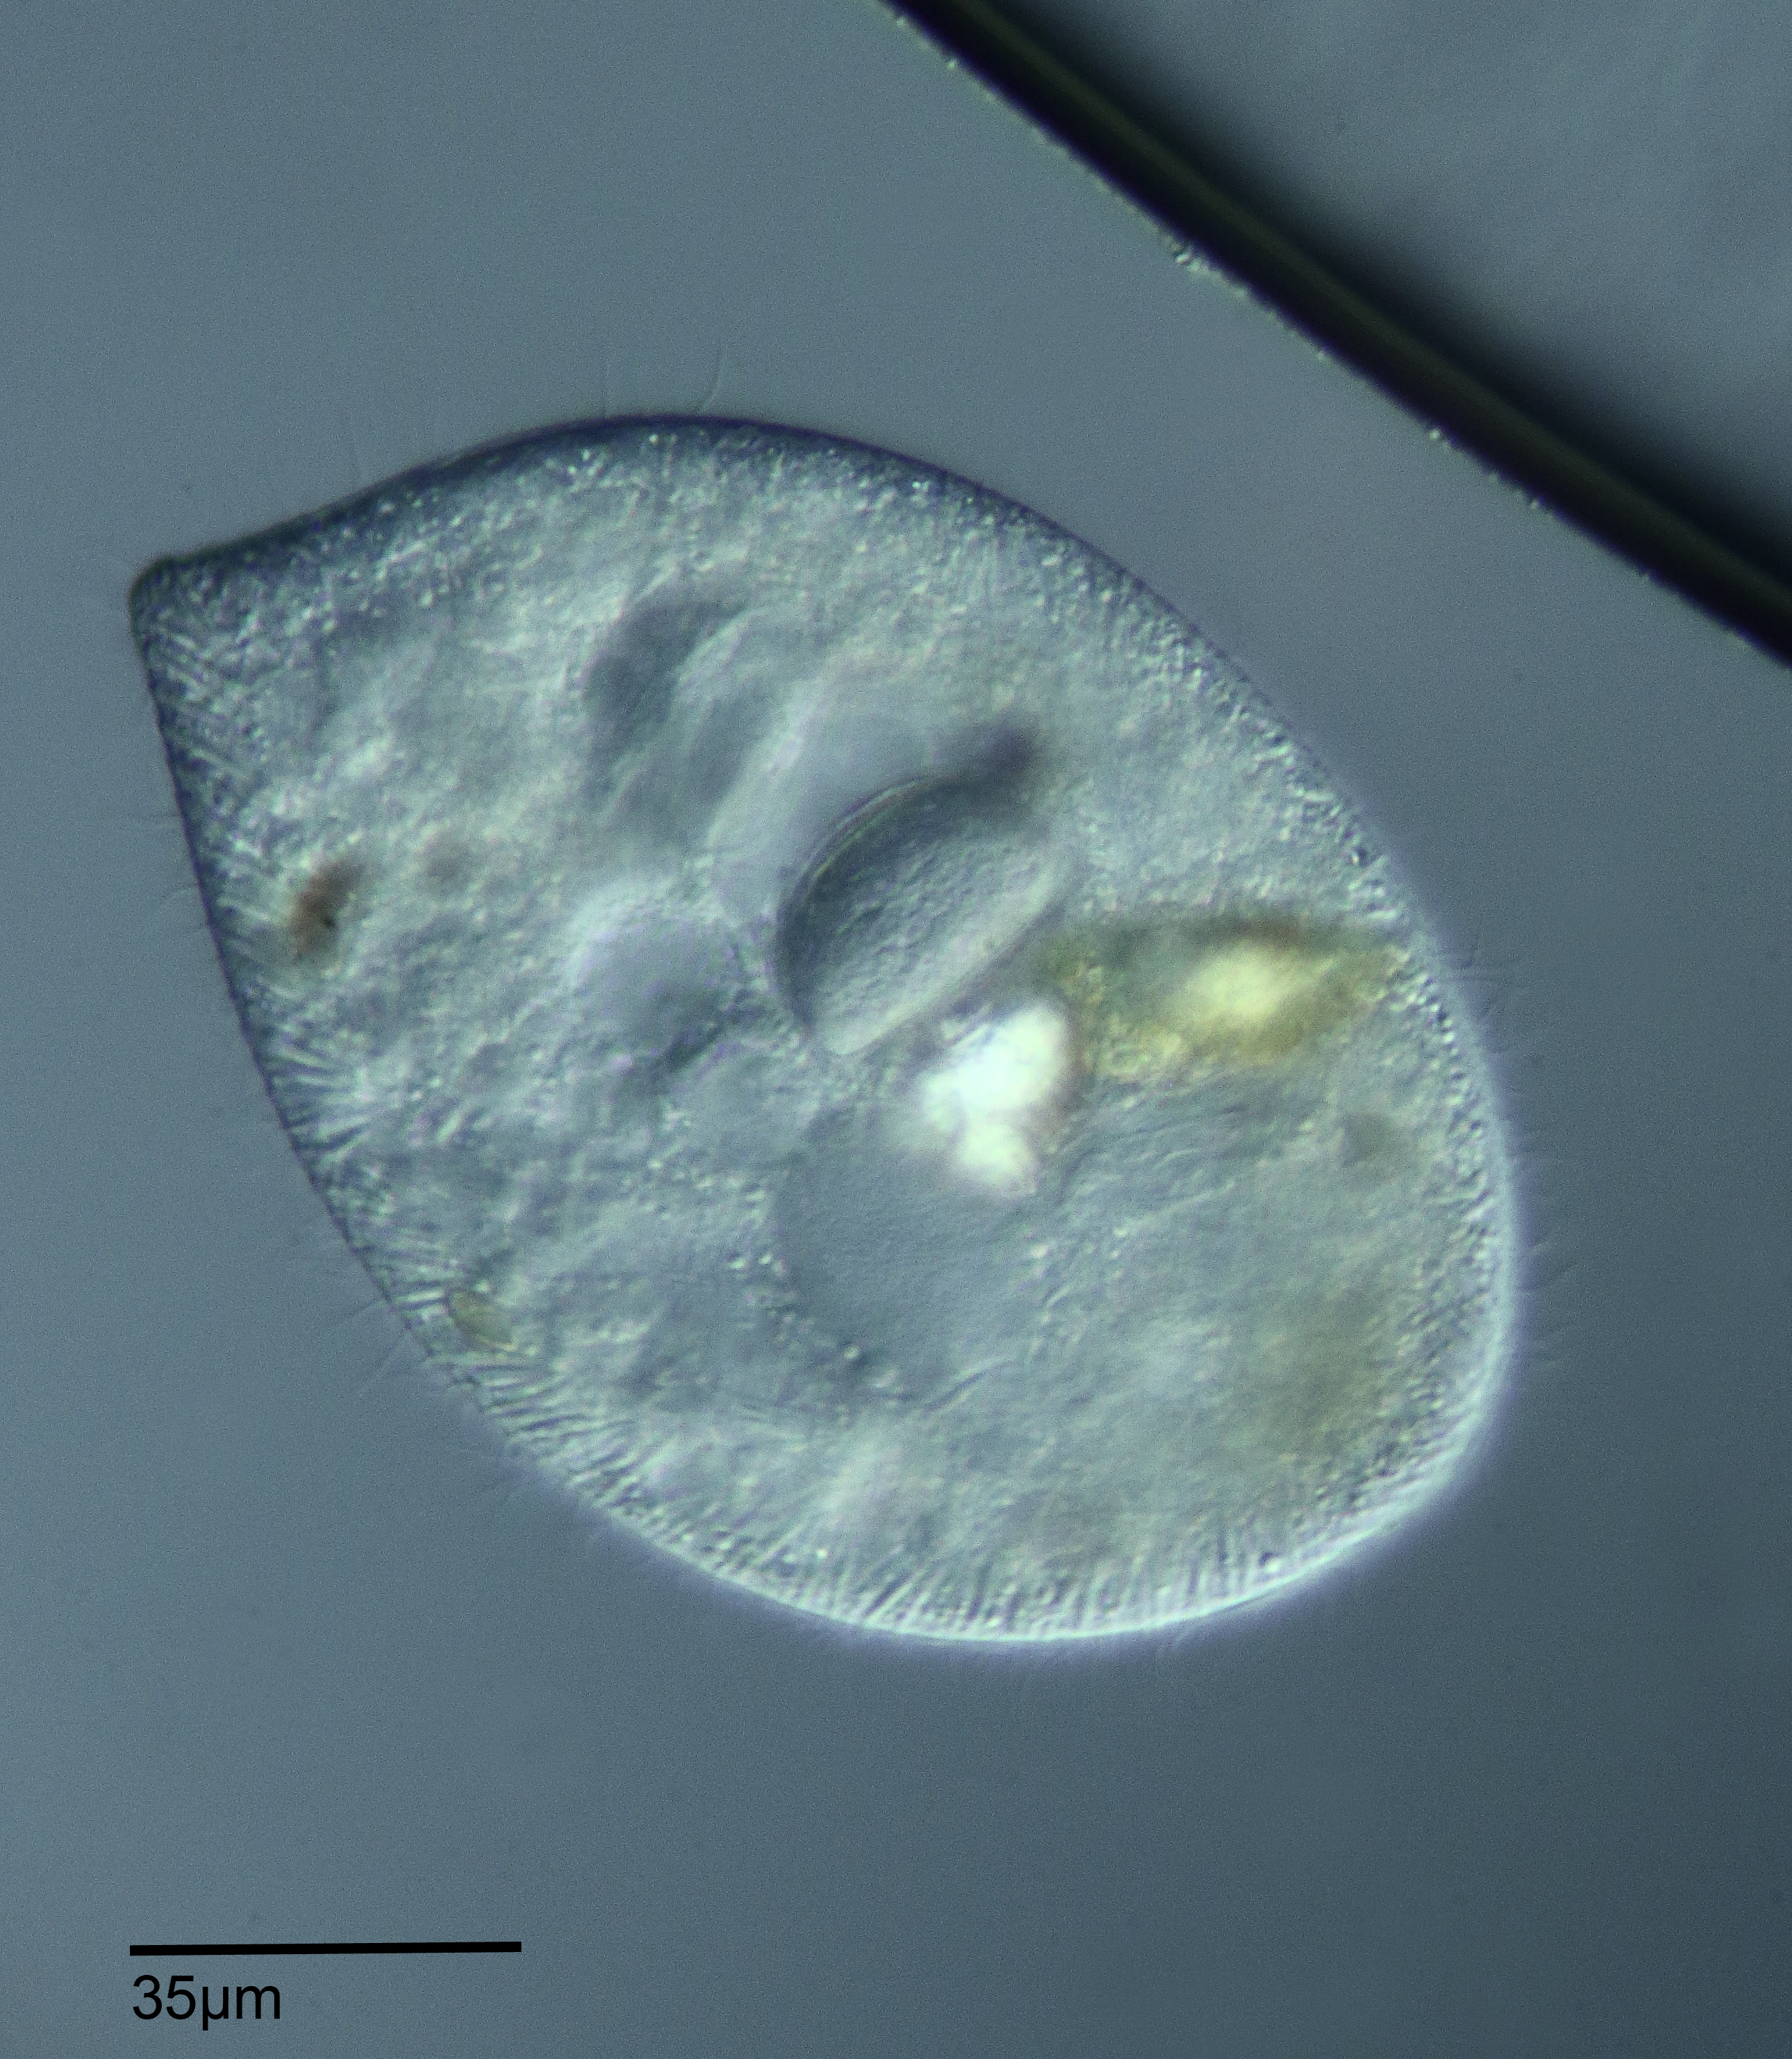
biology, micro, eye, mikro, organ, shape, protist, protisten, einzeller, protozoa, protozoen, protozoe, plankton, mikroskop, mikrofotografie, mikrofoto, microscop, microphotography, ciliaten, ciliat, wimperntierchen, infusorien, unicelluar, protozoon, macro photography, organism